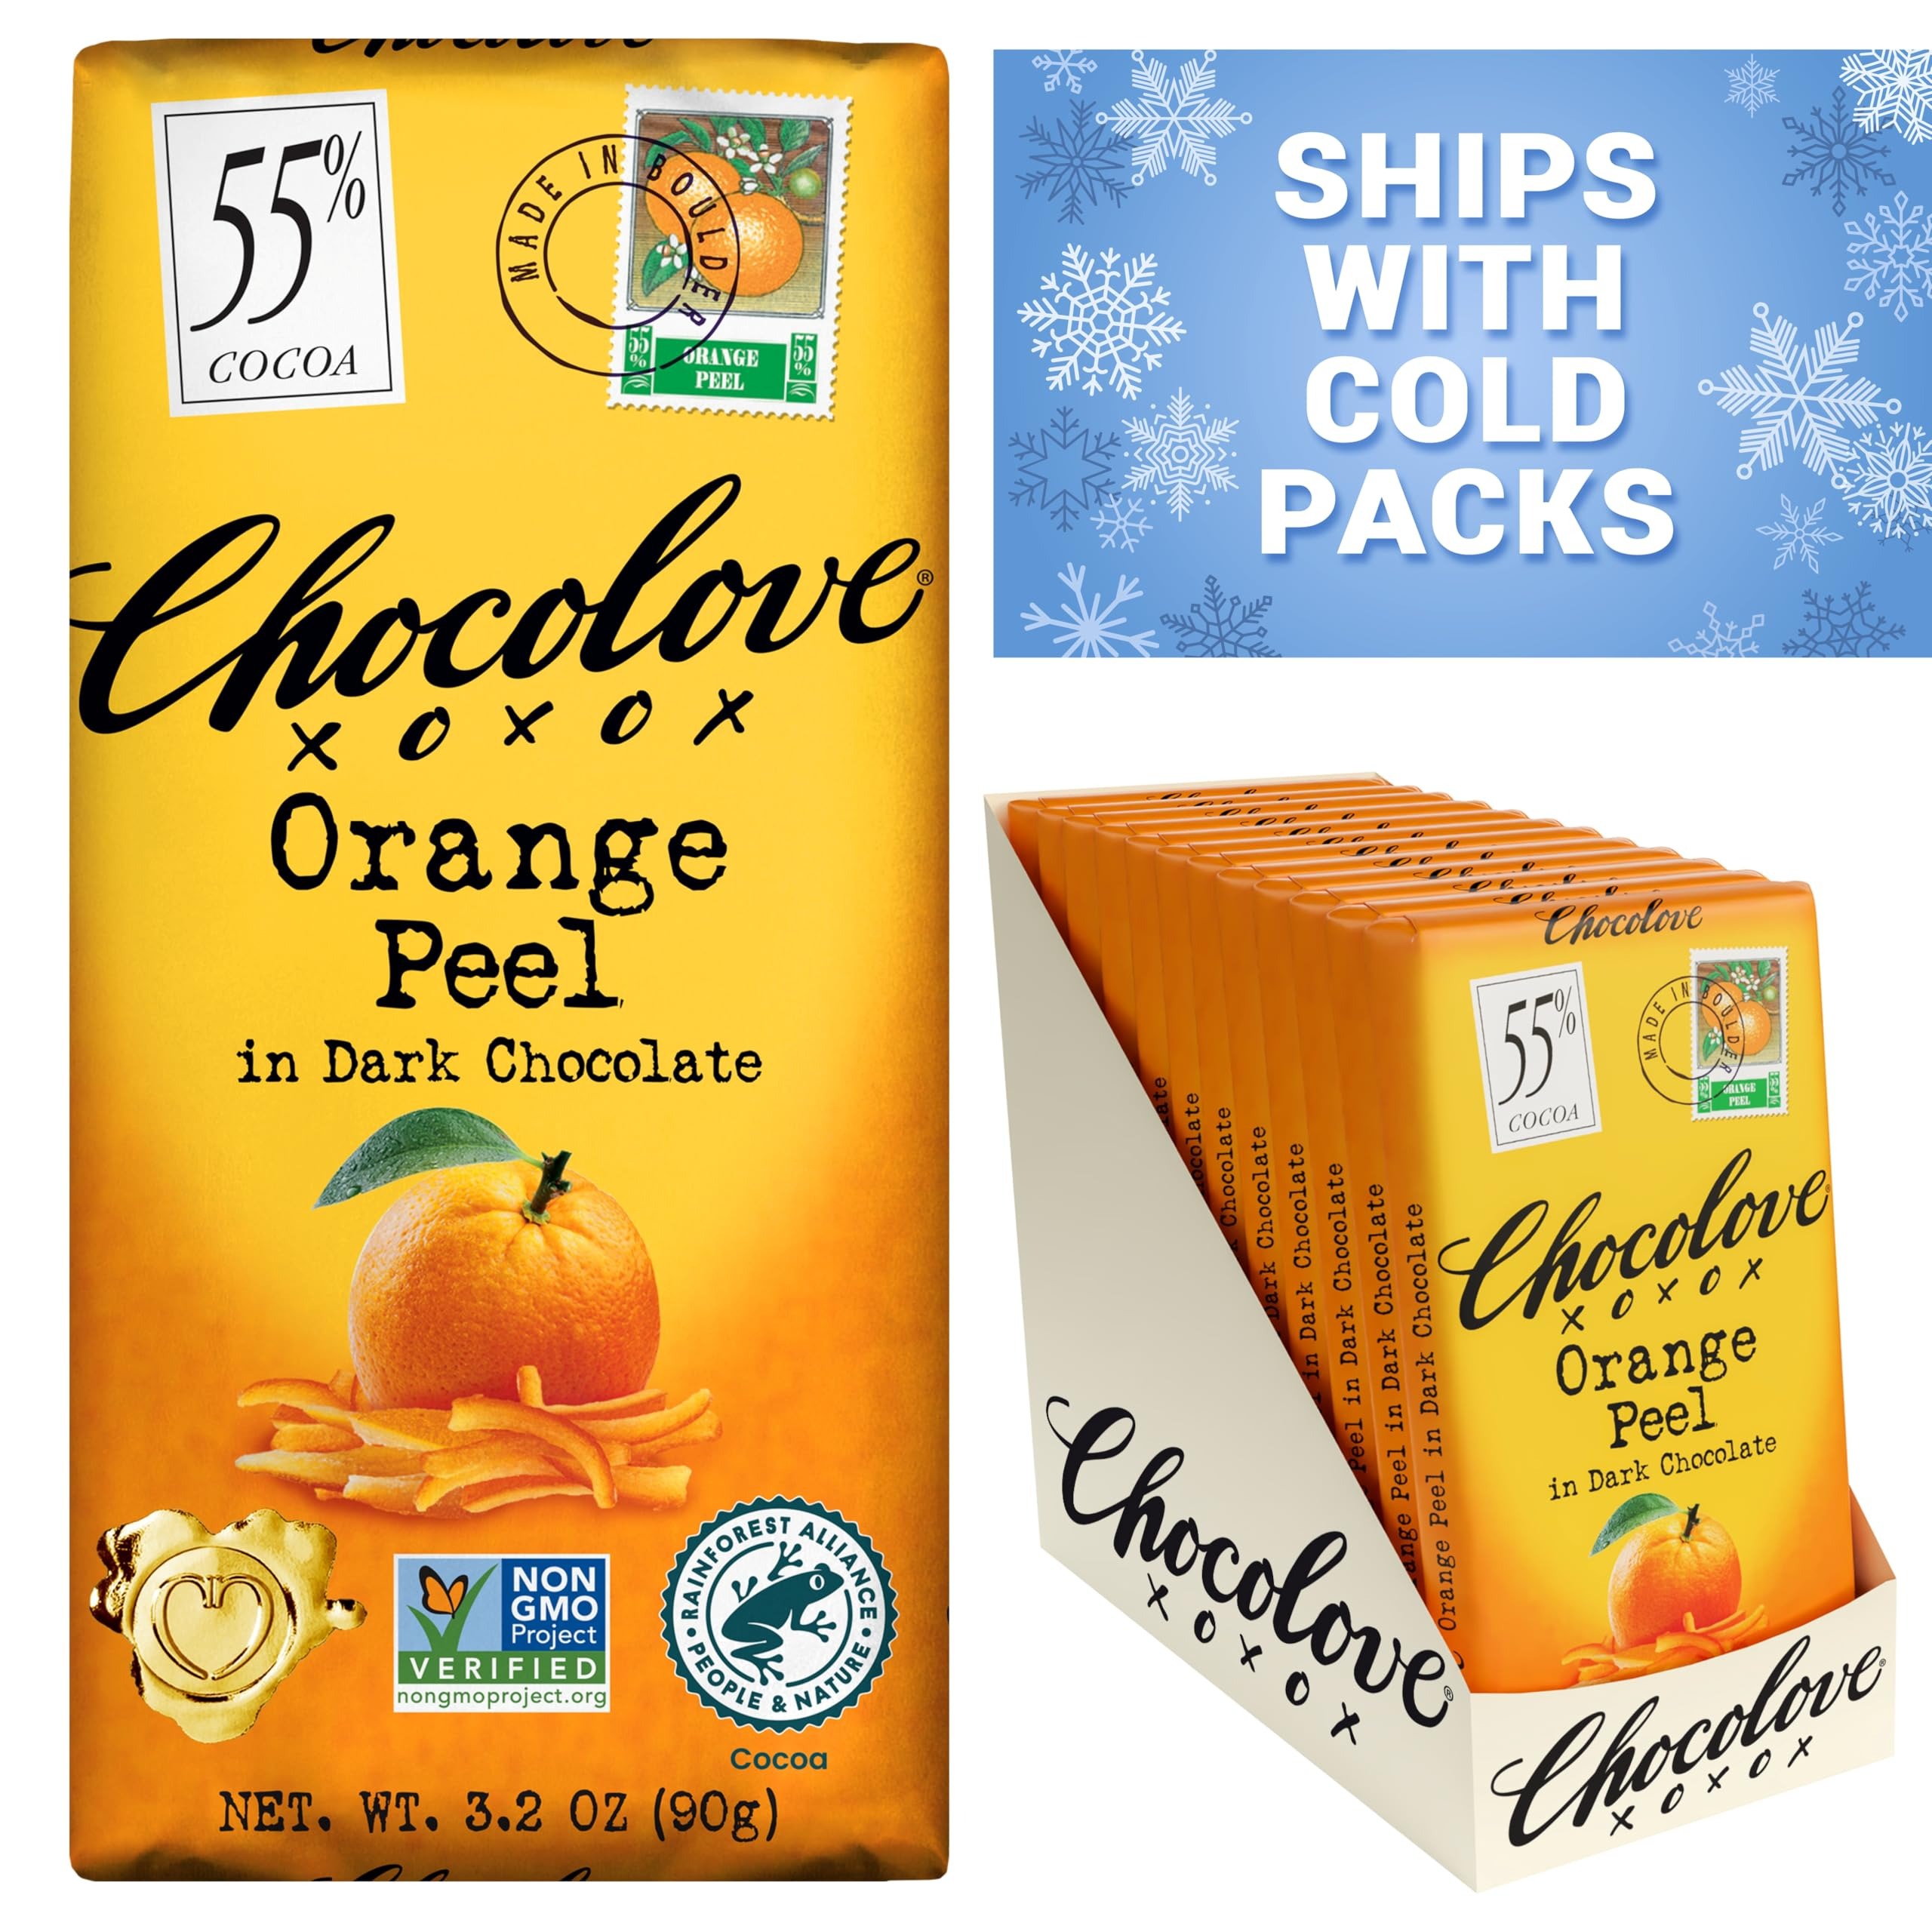
Item Name: Chocolove Orange Peel Dark Chocolate Bars | 55% Cocoa | Tangy Orange Peel Bits | Smooth & Sweet | Premium Belgian Dark Chocolate |Non GMO, Rainforest Alliance Certified, 3.2oz Bar (12 Pack)
Bullet Point 1: SMOOTH: Semi-sweet dark chocolate with crispy bits of tangy orange peel. Melts in your mouth with a long lasting orange finish.
Bullet Point 2: SHARE THE LOVE, SAVOR THE JOY: Chocolove is all about sharing moments of pure chocolate delight. Whether you're savoring our full size chocolate bars in peace and quiet or enjoying our individually wrapped chocolate bites with family and friends, our chocolate is crafted to create joy and bring people closer together.
Bullet Point 3: ETHICALLY SOURCED DELICIOUSNESS: Our commitment to sustainability is as rich as our chocolate. From the cocoa farmer’s hard work to the skilled hands of our Master Chocolatier, we ensure every chocolate bar is made with care and consideration.
Bullet Point 4: FOUNDER OWNED & LED FOR OVER 25 YEARS: Chocolove has been proudly led by our fearless founder and passionate Master Chocolatier for over 25 years. Each batch of chocolate we produce at the foothills of the Rocky Mountains is a testament to our love of chocolate, ensuring a consistently exceptional flavor every time.
Bullet Point 5: EXPLORE ENDLESS CHOCOLATE DELIGHTS: Discover your own sweet sanctuary with Chocolove's assorted chocolate offerings. From decadent dark chocolate bars and indulgent peanut butter cups to organic chocolate and delightful mini chocolate bars, our wide range of chocolate candy offers something special for everyone.
Value: 12.0
Unit: Count

Price: 13.615